Franco Gaetano Scoca

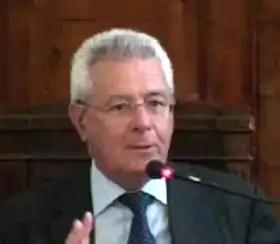
Franco Gaetano Scoca

Franco Gaetano Scoca (born 7 January 1935 in Rome) is an Italian lawyer and professor.